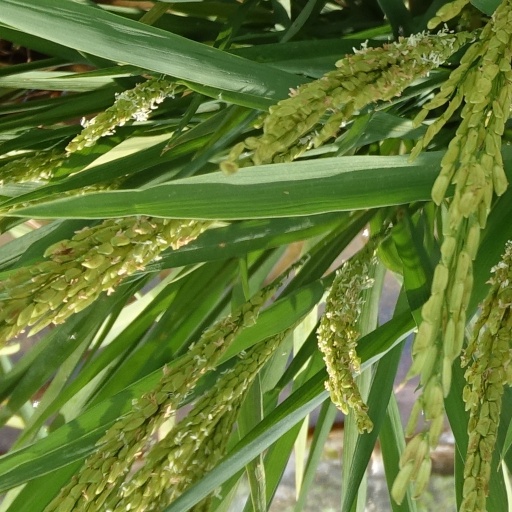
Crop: rice